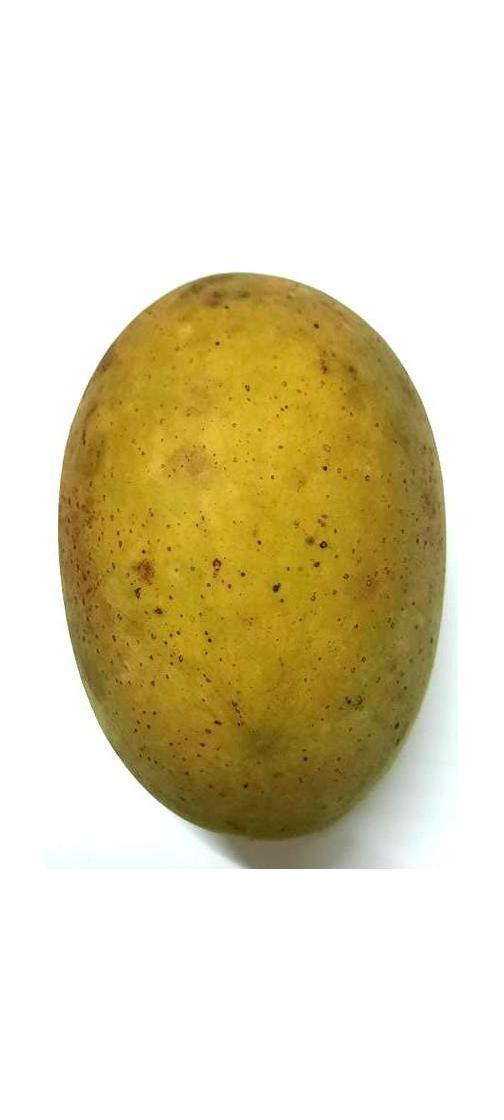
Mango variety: Shada